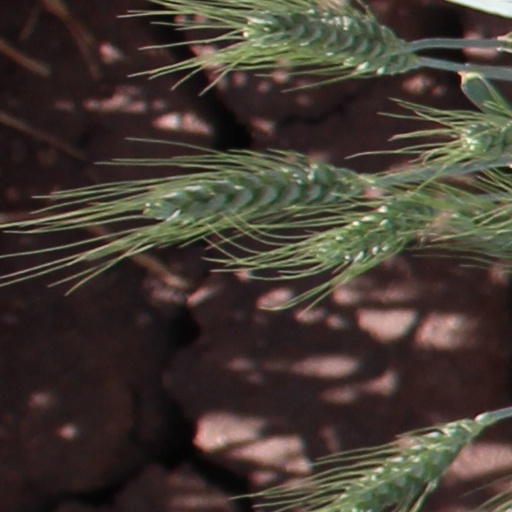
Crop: wheat